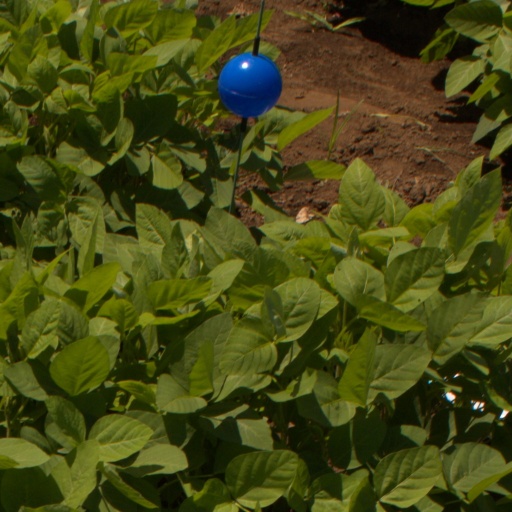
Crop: soybean